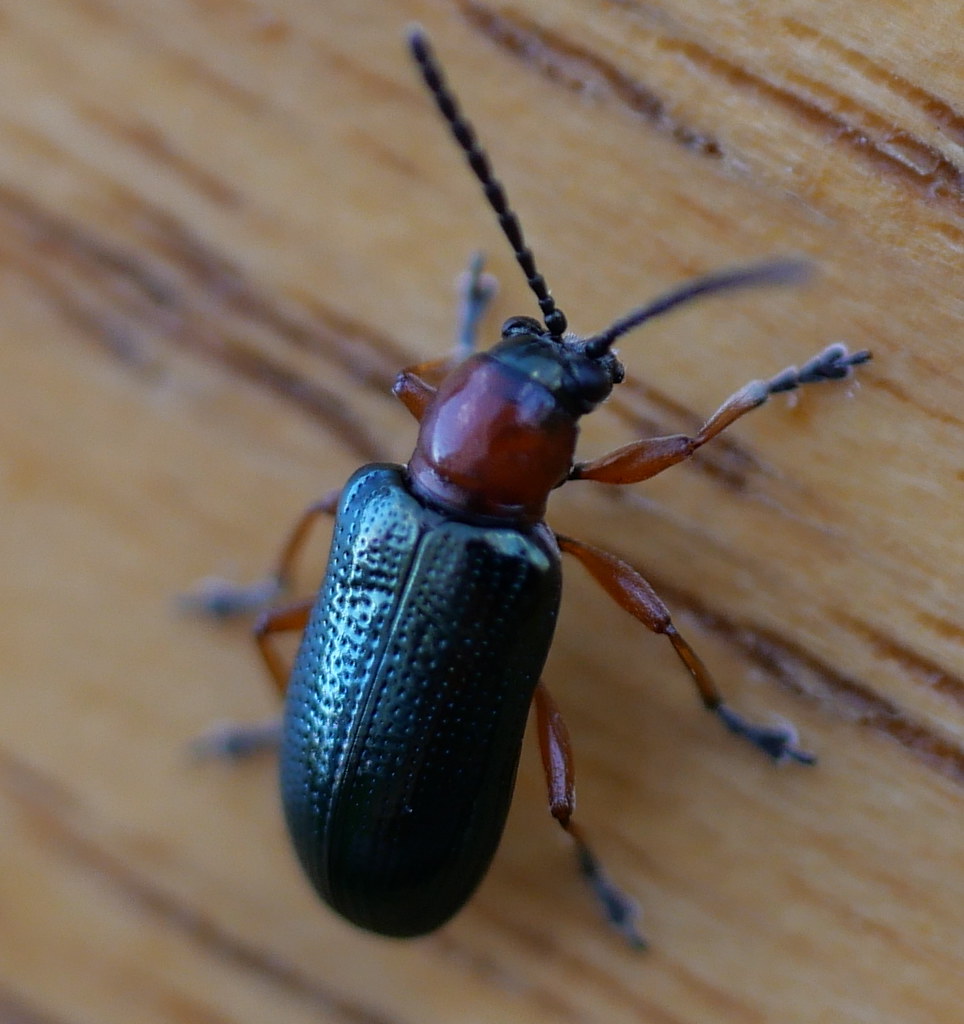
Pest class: cereal_leaf_beetle